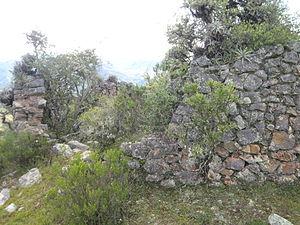
Yanaca est un groupe de ruines pré-incas situé au Pérou, dans la région d’Apurimac, dans le distric de Yanaca. Chacha-Callas est l’un de ces anciens villages, situé à côté de Parancay, commune voisine de Yanaca. Cette photo représente les vestiges de maisons de Chacha-Callas. Español: Yanaca es un grupo de antiguas ciudades pre-incas situado en Perú en el departamento de Apurimac, provincia de Aymaraes, distrito de Yanaca. Chacha-Callas es uno de estos pueblos ancianos, esta ubicada al lado de Parancay, pueblo vecino situado al Sur Este de Yanaca. Esta foto representa unas de las casas de Chacha-Callas.
Yanaca est un groupe de ruines pré-incas situé au Pérou dans le département d'Apurímac, dans la province d'Aymaraes, district de Yanaca, autour du village de Yanaca.